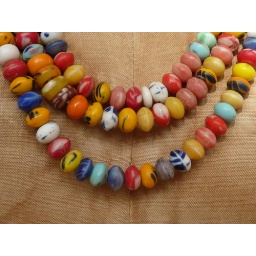
These colorful Czech glass beads were traded in the late 1800's in Ghana. Available by the strand or in singles!